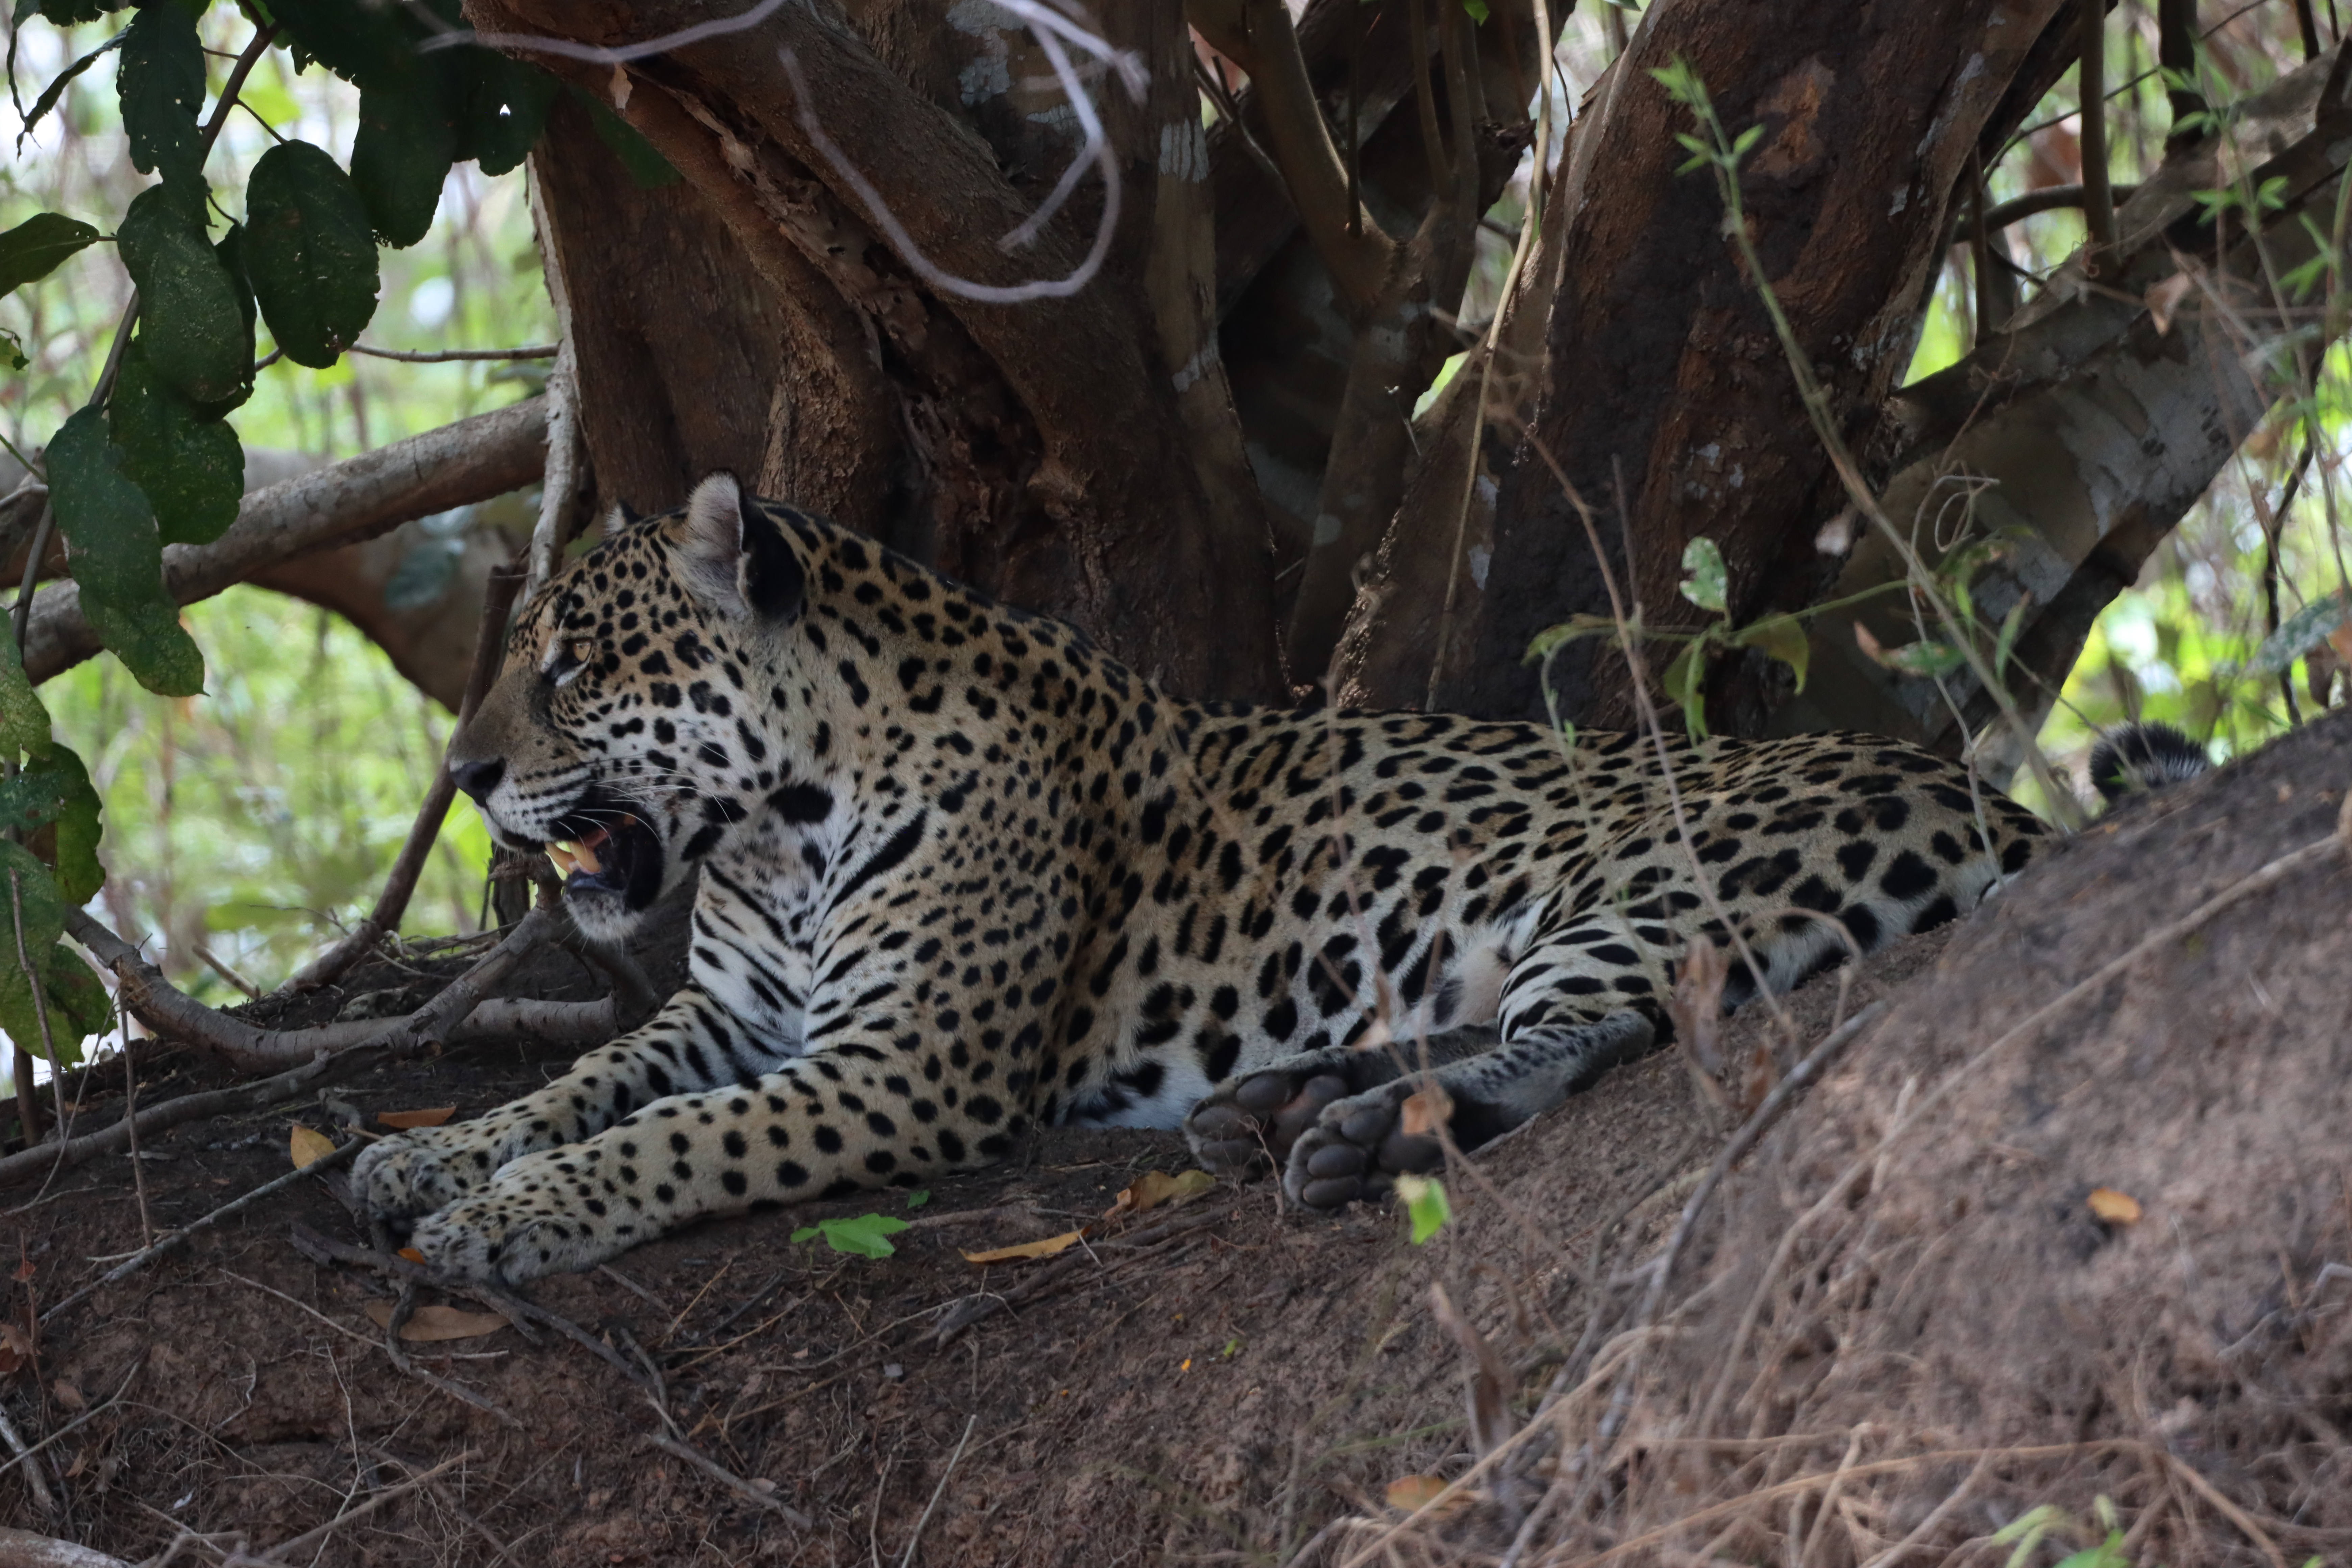
Jaguar: Jaju